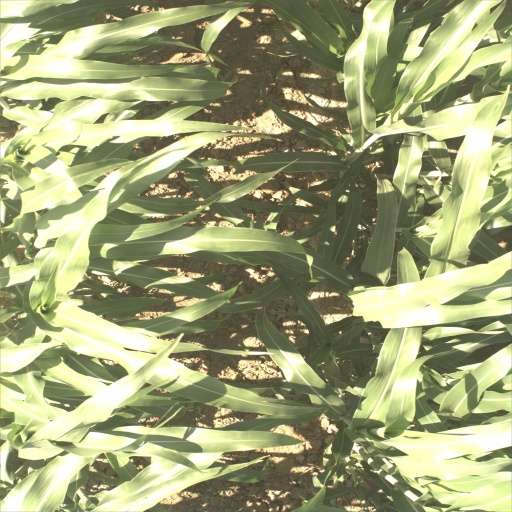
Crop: sorghum